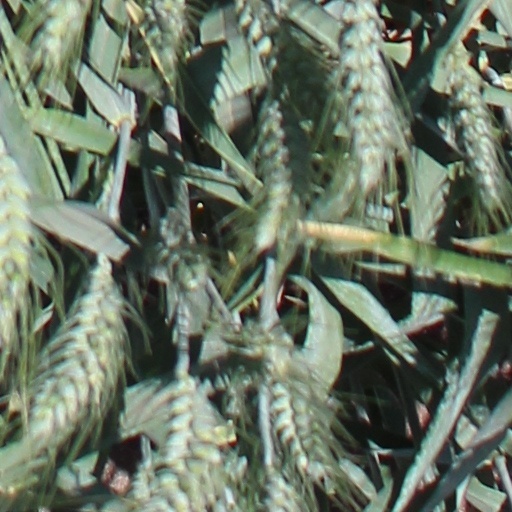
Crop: wheat